Continental Square

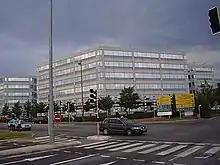
Continental Square

Continental Square is a office complex located in Roissypôle on the grounds of Paris-Charles de Gaulle Airport, in Tremblay-en-France, France, developed by Seifert Architects. The complex has a surface area of and consists of eight buildings. The buildings have underground walkways that link to restaurants and other facilities under pyramid roofs.